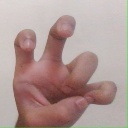
अक्षर: छ